Nut (hardware)

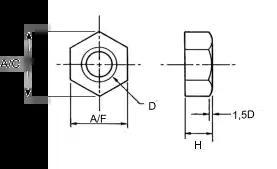
Nut quotation

Note that flat (spanner or wrench) sizes differ between industry standards. For example, wrench sizes of fastener used in Japanese built cars comply with JIS automotive standard.